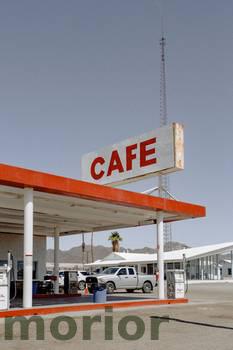
Label: Watermark